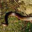
Label: snake